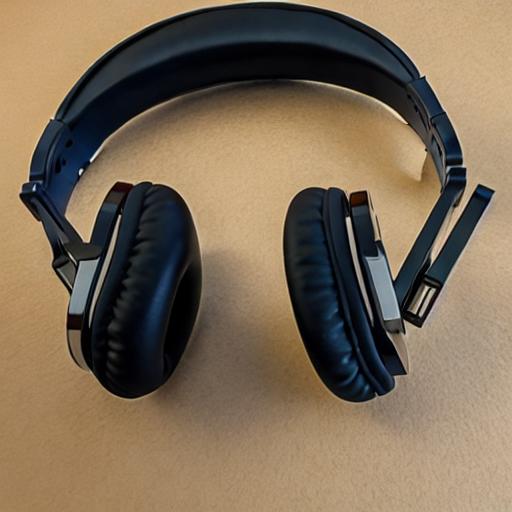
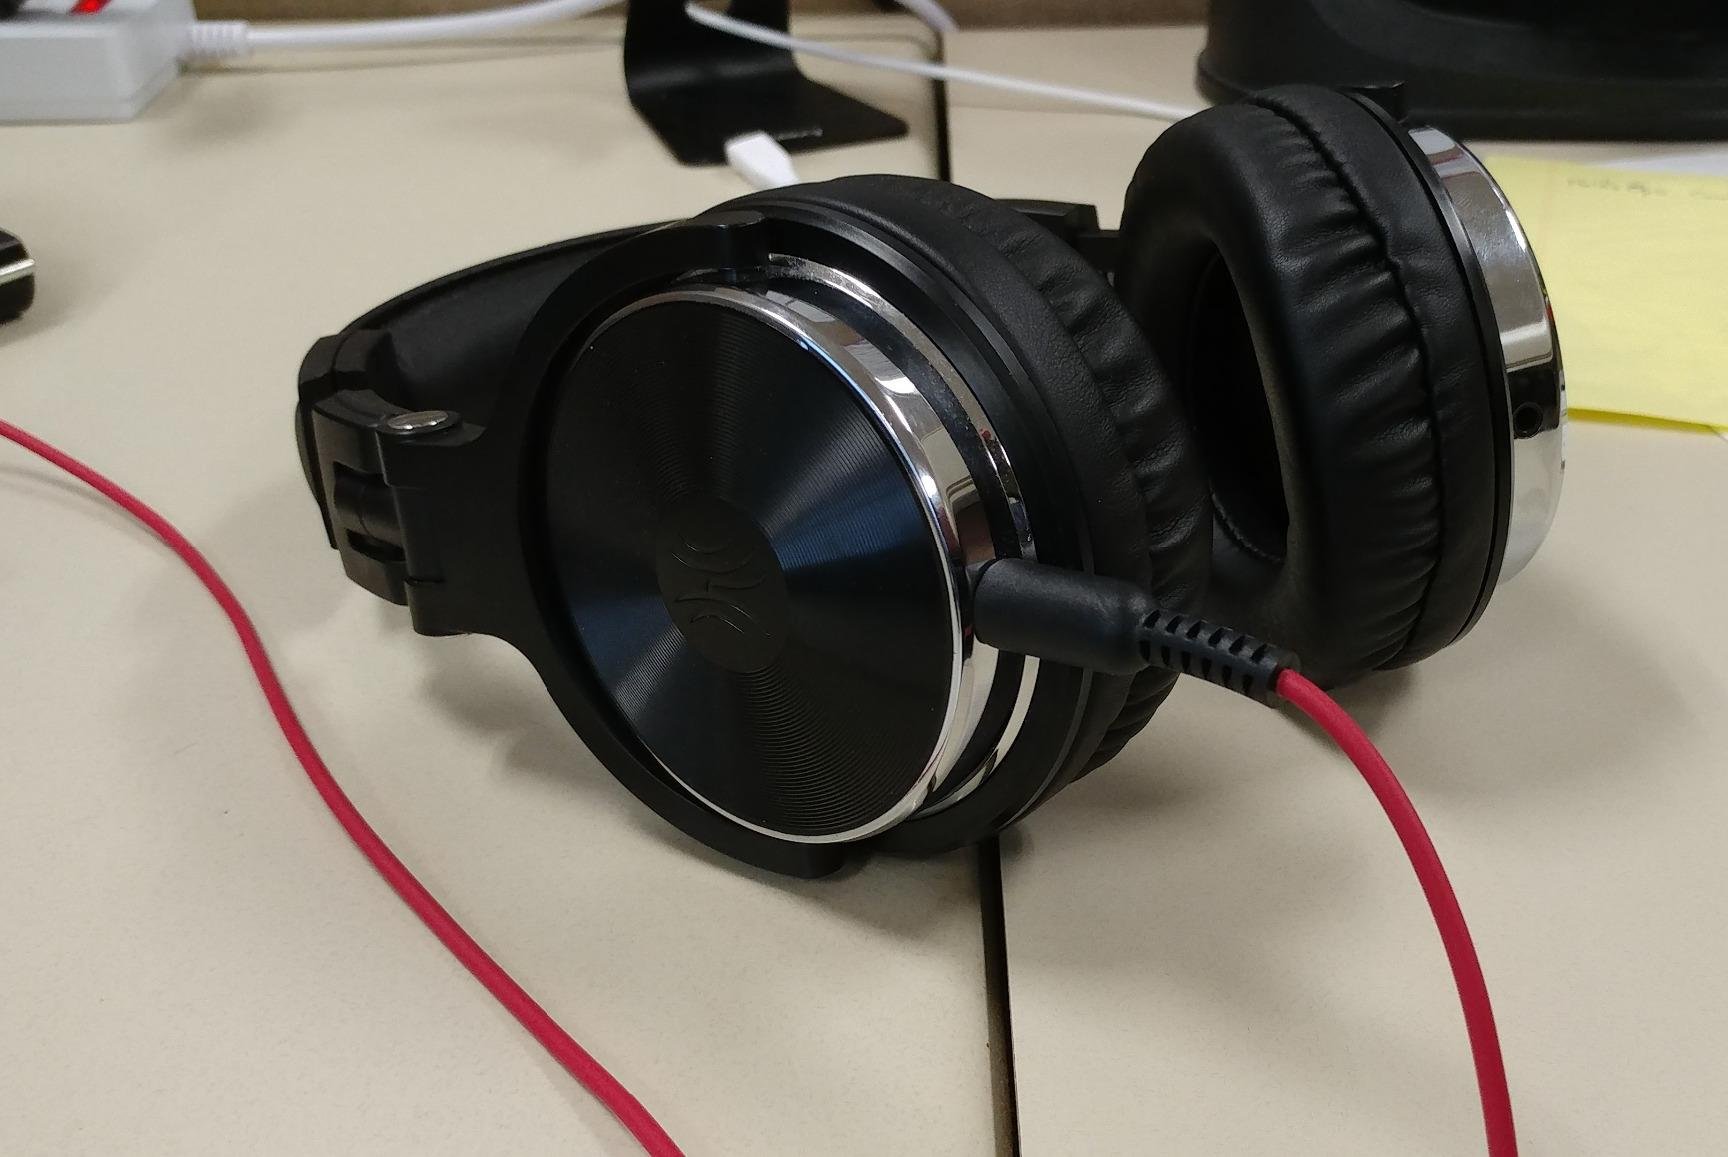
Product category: headphones
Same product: no